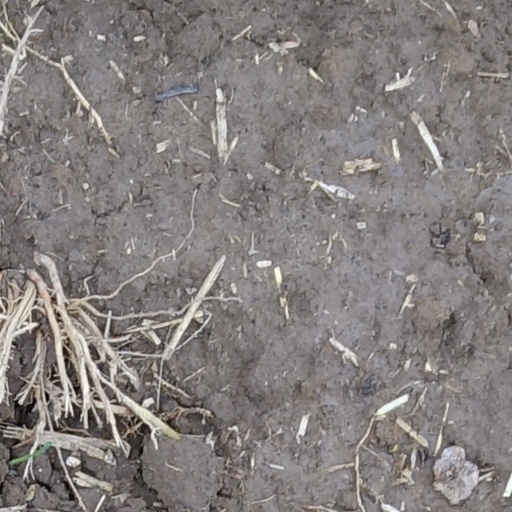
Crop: wheat